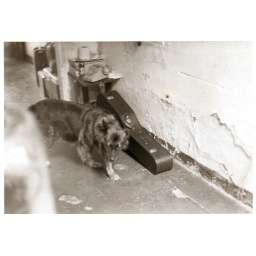
Old crumbling house in Catia, Lady the dog and my guitar case (the latter which I still have).